Anti-Chinese sentiment

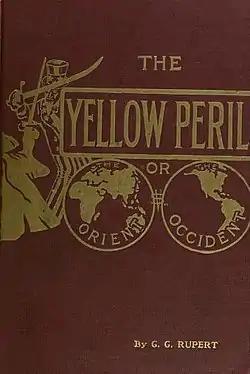
Cover of the third edition of G. G. Rupert's "The Yellow Peril", depicting Uncle Sam engaged in a sword fight with a stereotypical pigtailed Chinese warrior

The Chinese population was active in political and social life in Australia. Community leaders protested against discriminatory legislation and attitudes, and despite the passing of the Immigration Restriction Act in 1901, Chinese communities around Australia participated in parades and celebrations of Australia's Federation and the visit of the Duke and Duchess of York.